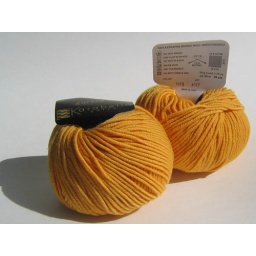
two balls Karabella Aurora 8 superwash wool in sunny yellow